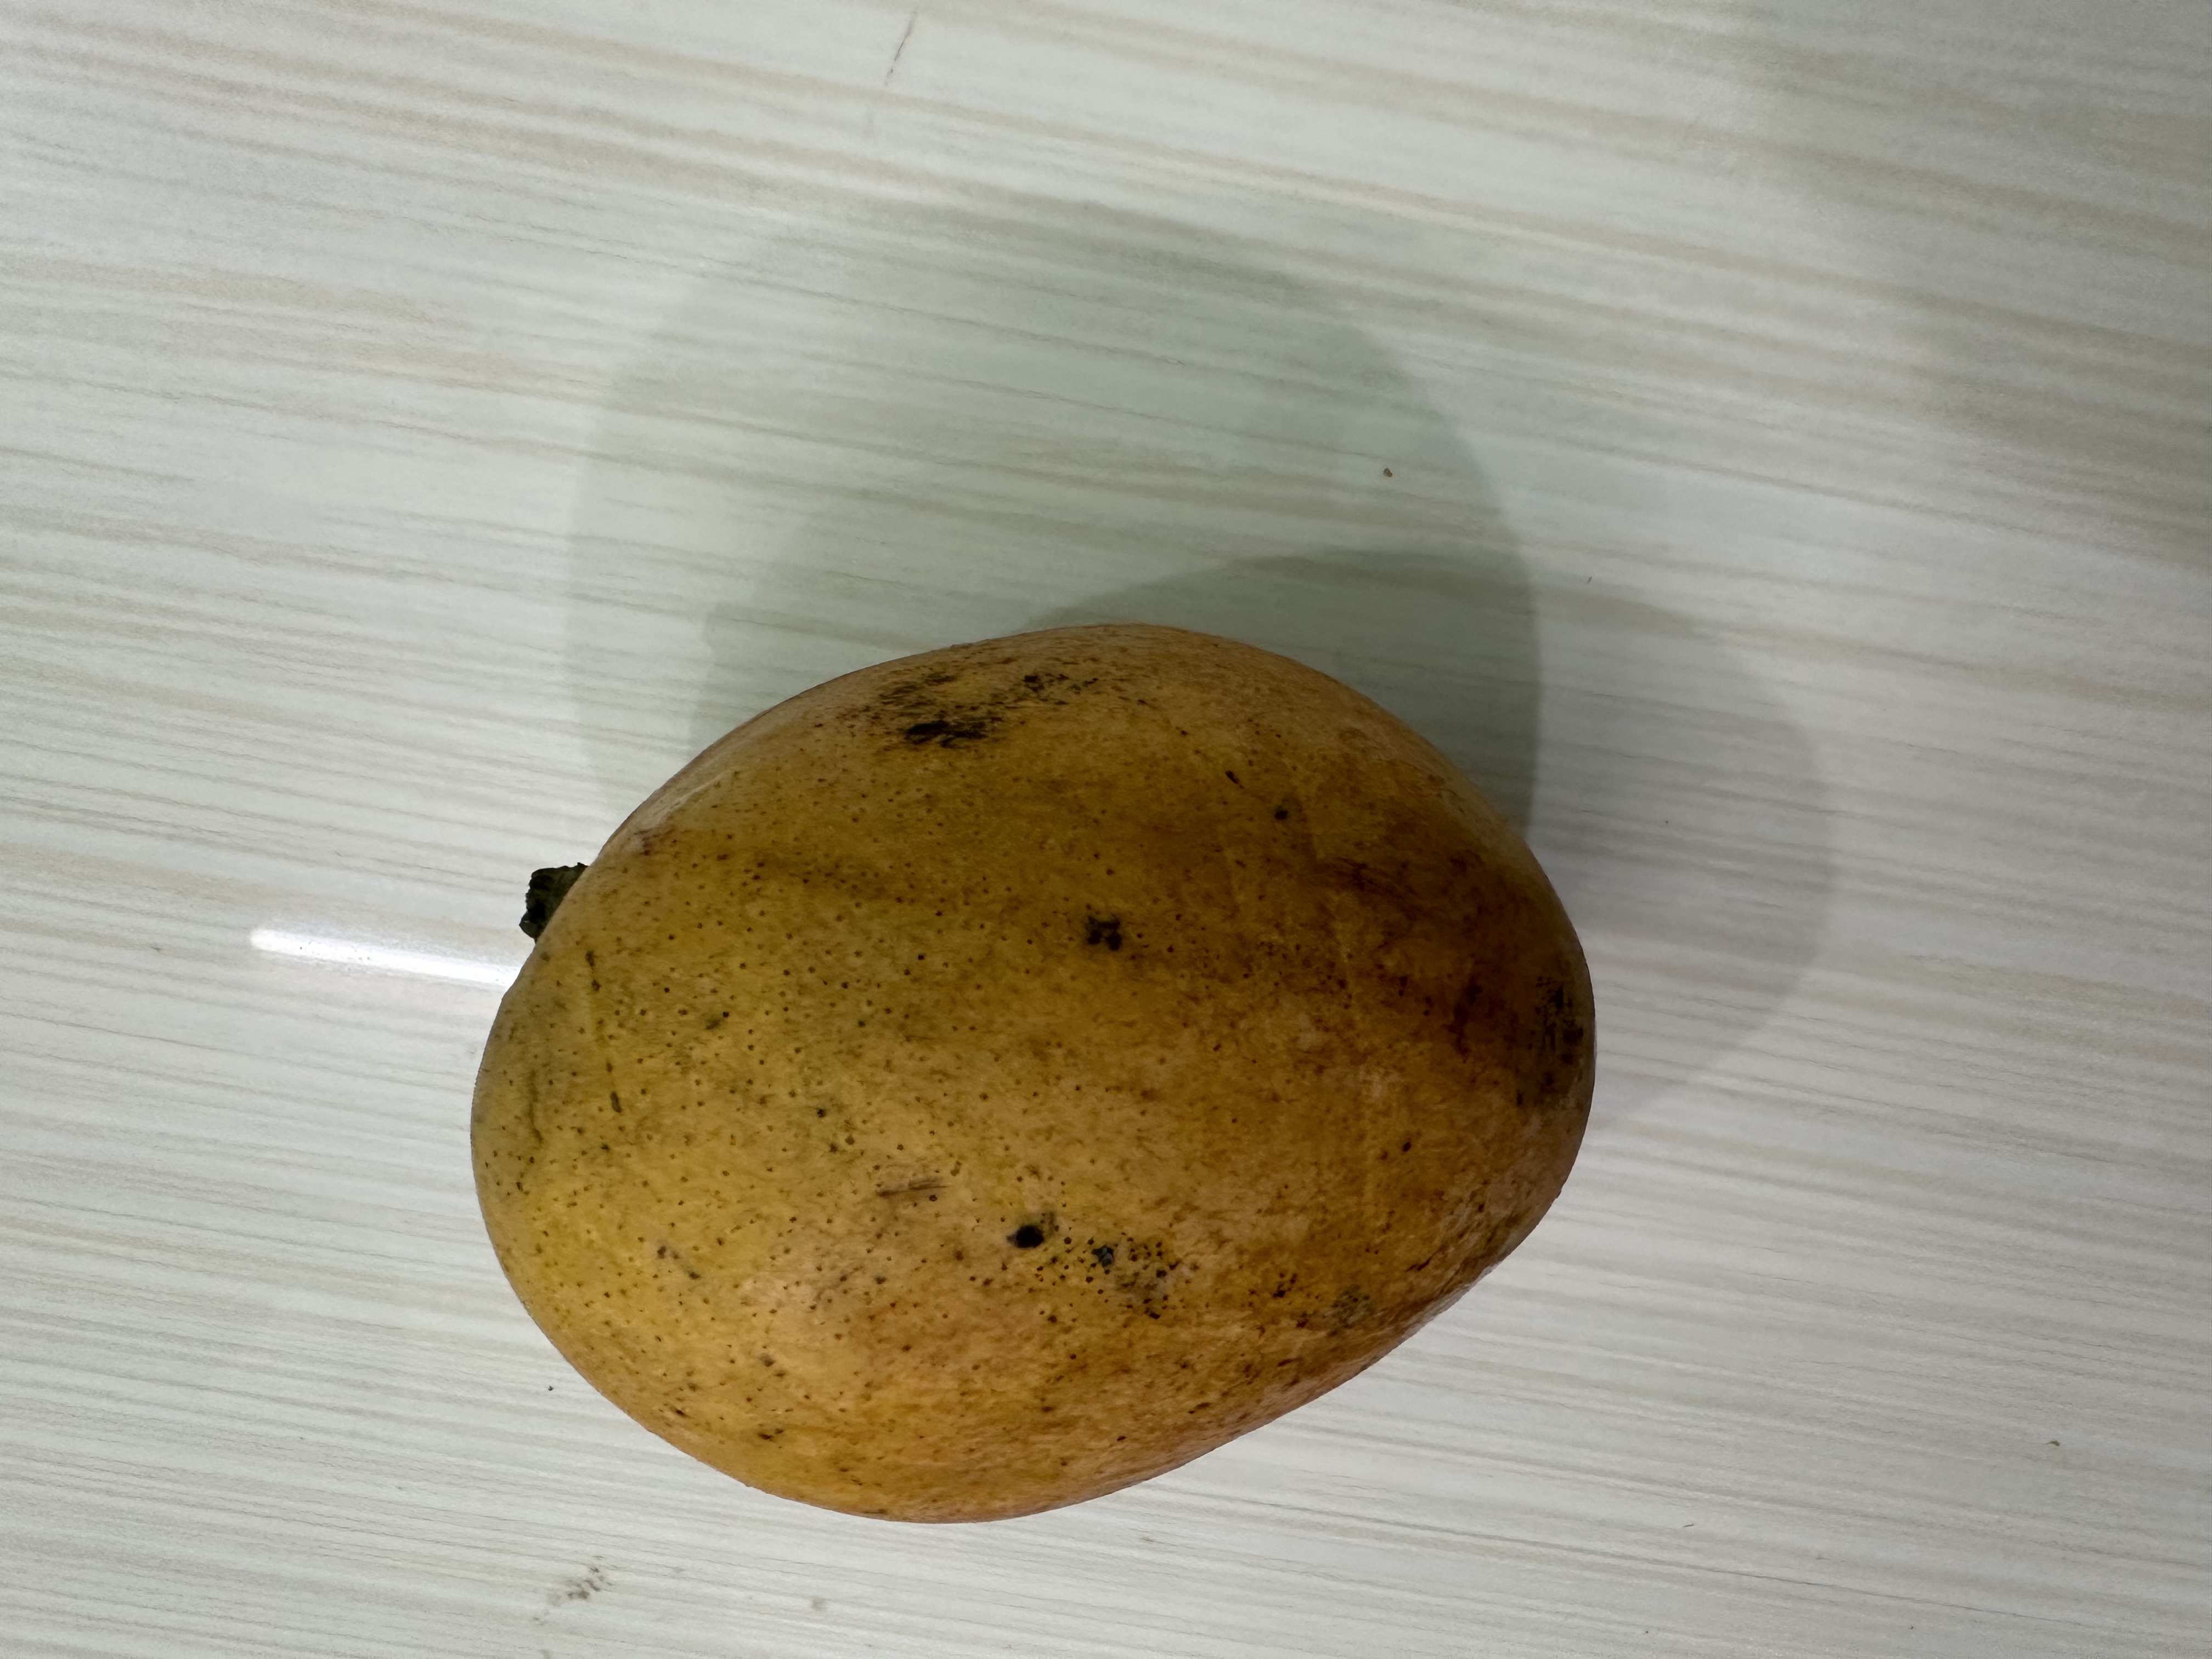
Mango variety: Nilambori